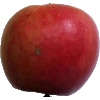
Label: apple_crimson_snow